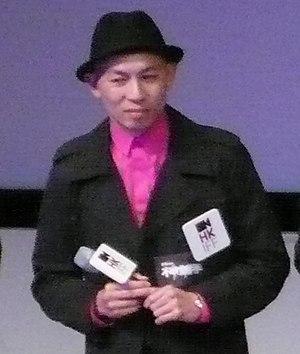
Dante Lam, né le 11 mai 1965, est un réalisateur, scénariste et producteur hongkongais.